Stereopsis recovery

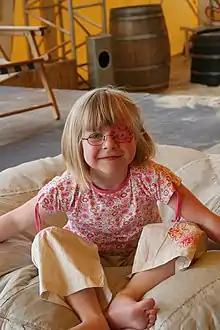
Eye patches may strengthen the weaker eye but fail to stimulate binocular vision and stereopsis, which may sometimes be recovered by different means.

Stereopsis recovery, also recovery from stereoblindness, is the phenomenon of a stereoblind person gaining partial or full ability of stereo vision (stereopsis).